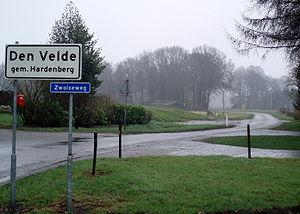
Den Velde est un village dans la commune néerlandaise de Hardenberg, dans la province d'Overijssel. Le 1ᵉʳ janvier 2006, le village comptait 213 habitants.